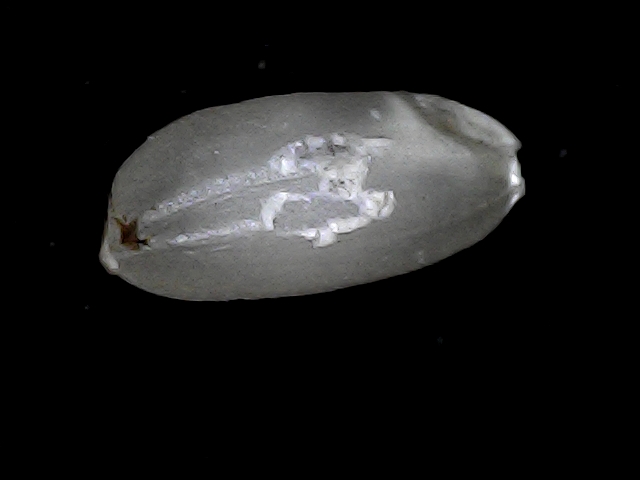
Rice variety: BD33